Lyuban (town), Leningrad Oblast

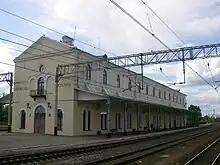
Lyuban railway station

The Saint Petersburg – Moscow Railway and the M10 Highway, connecting Moscow and St. Petersburg, run through the town. Lyuban is also connected by roads with Luga and with Kirovsk via Mga.